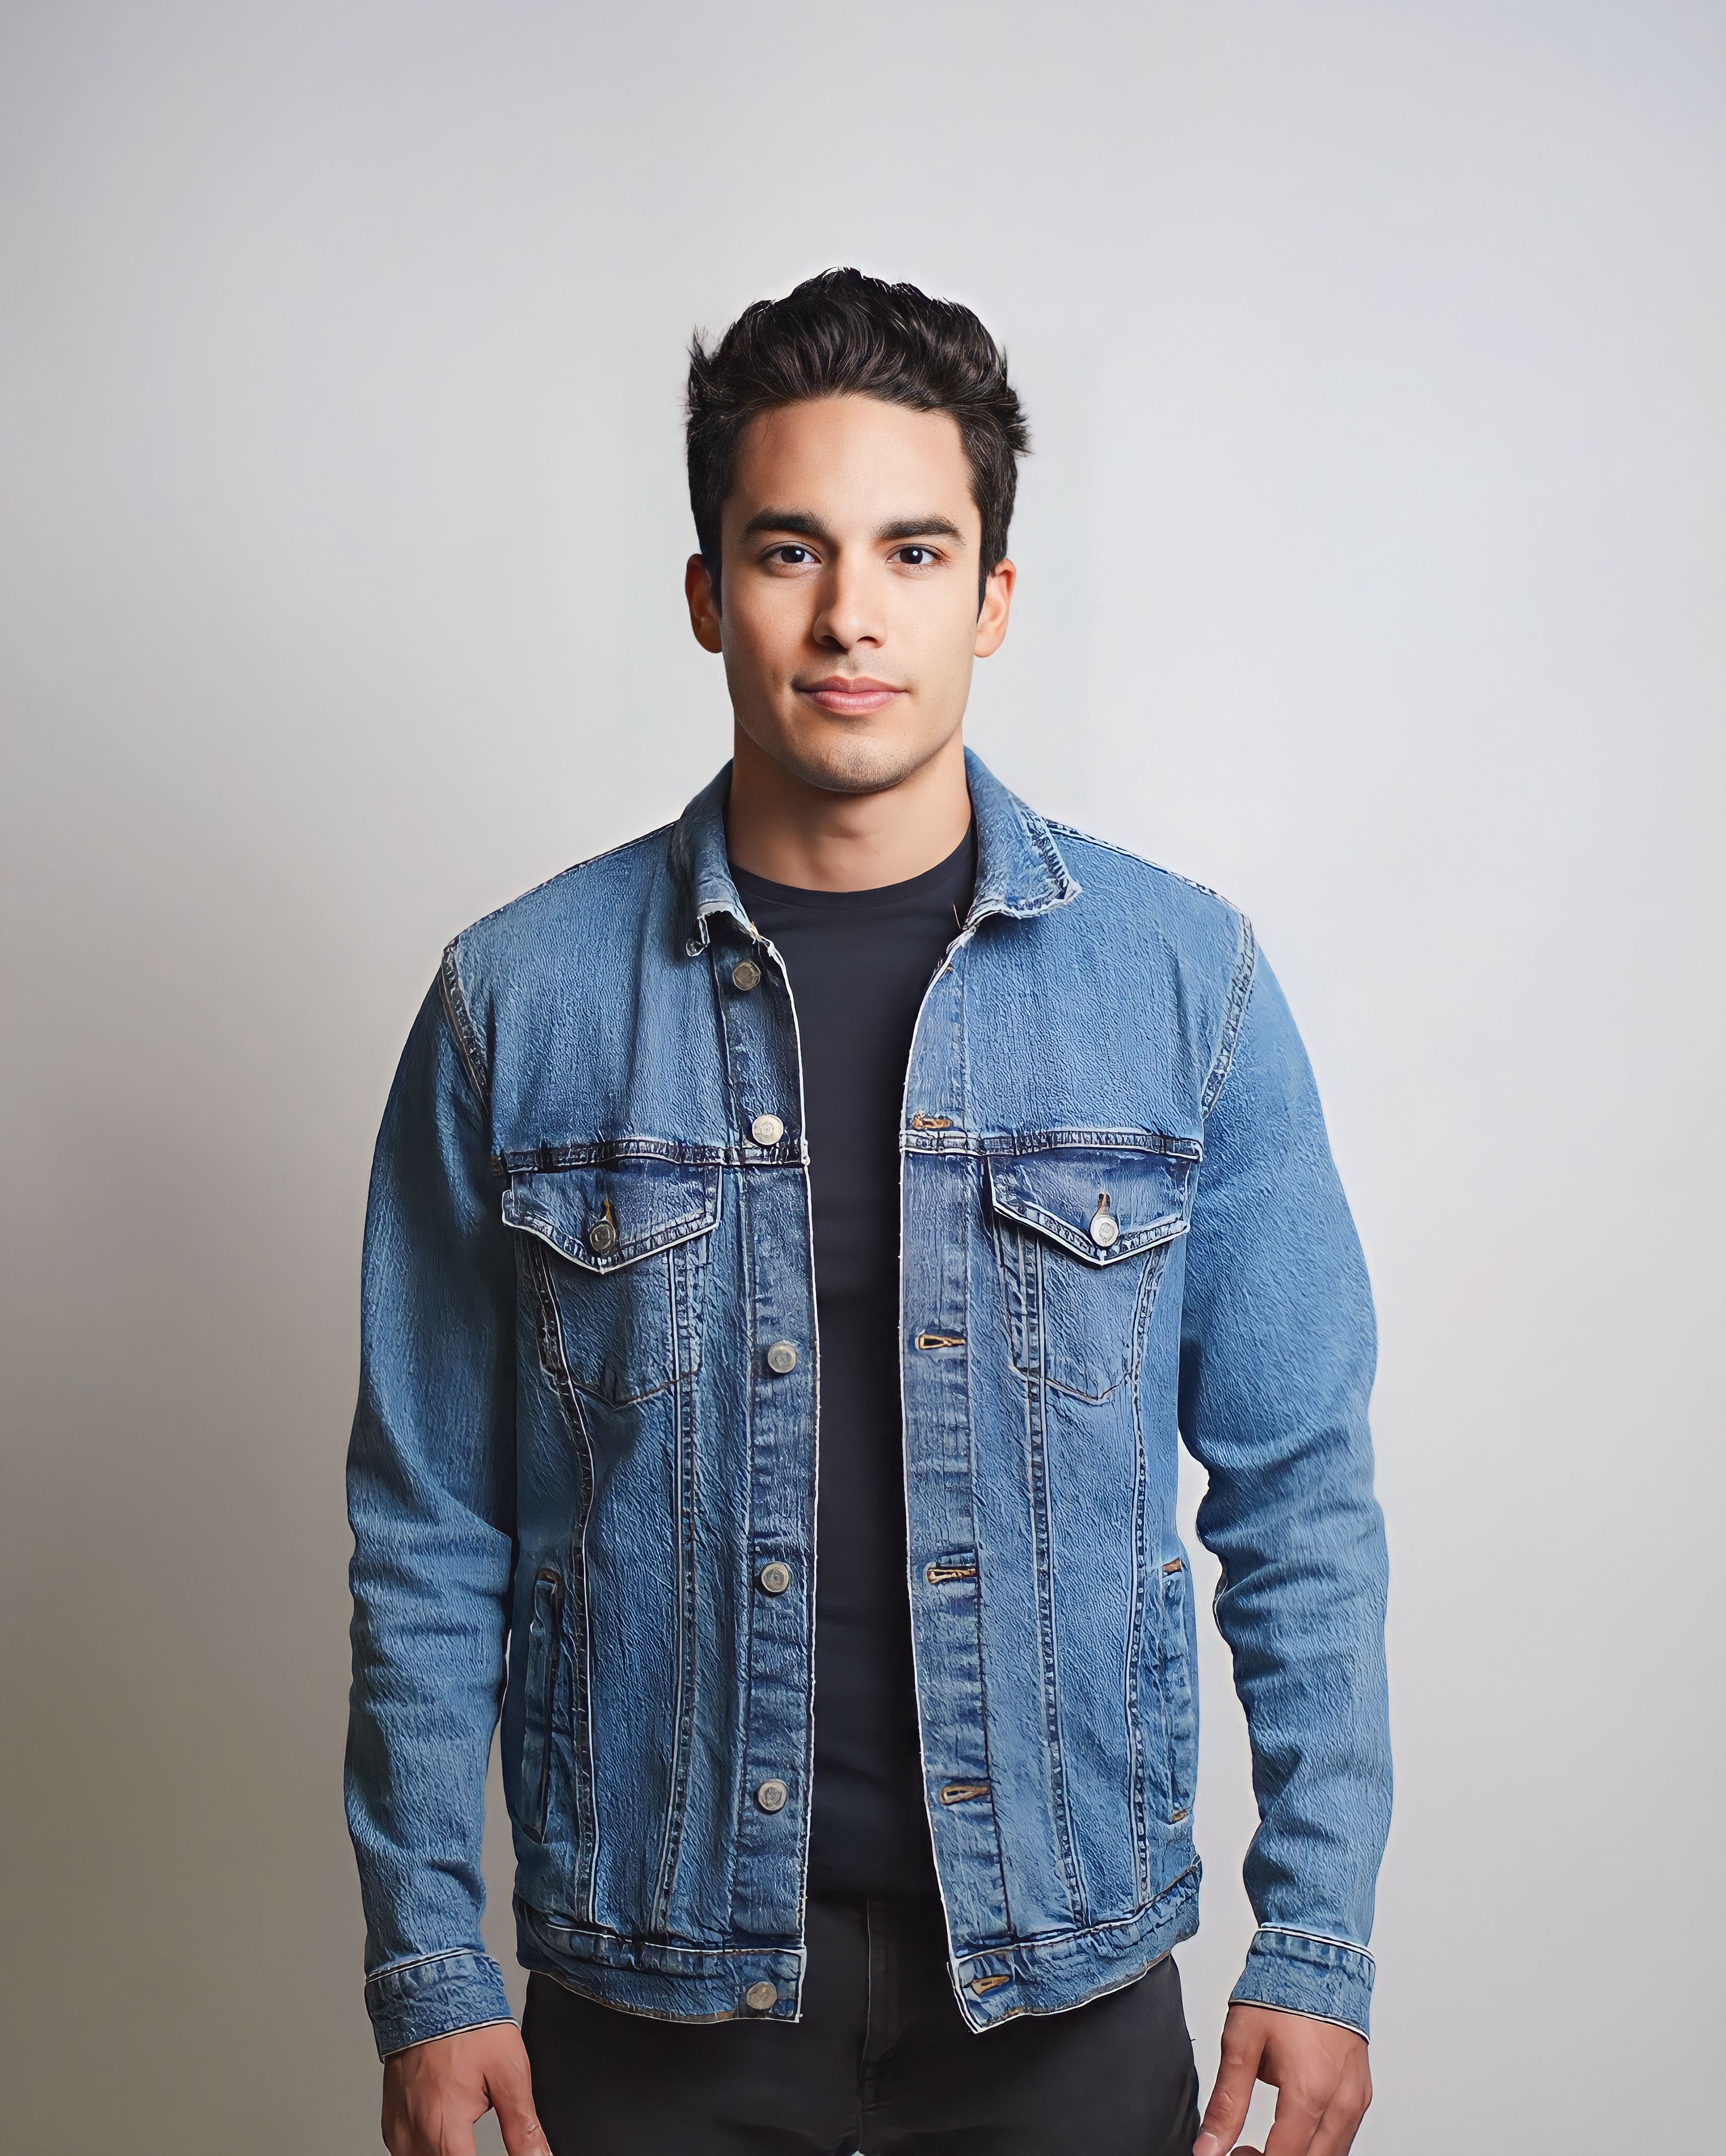
man, posing, smile, clothing, neck, dress shirt, jaw, flash photography, sleeve, standing, collar, blazer, electric blue, denim, button, fashion design, pocket, fashion accessory, t shirt, magenta, formal wear, top, portrait photography, photo shoot, model, fashion model